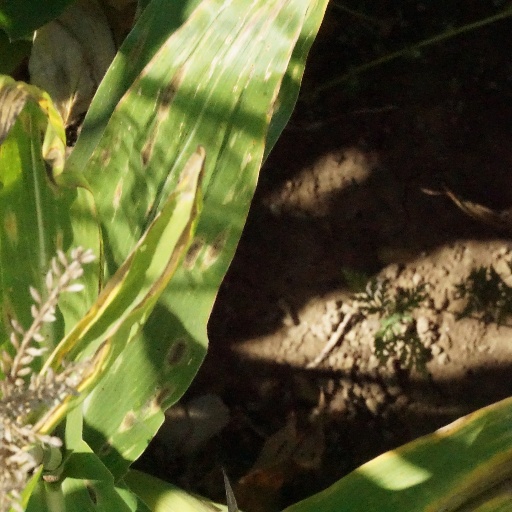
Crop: maize; corn